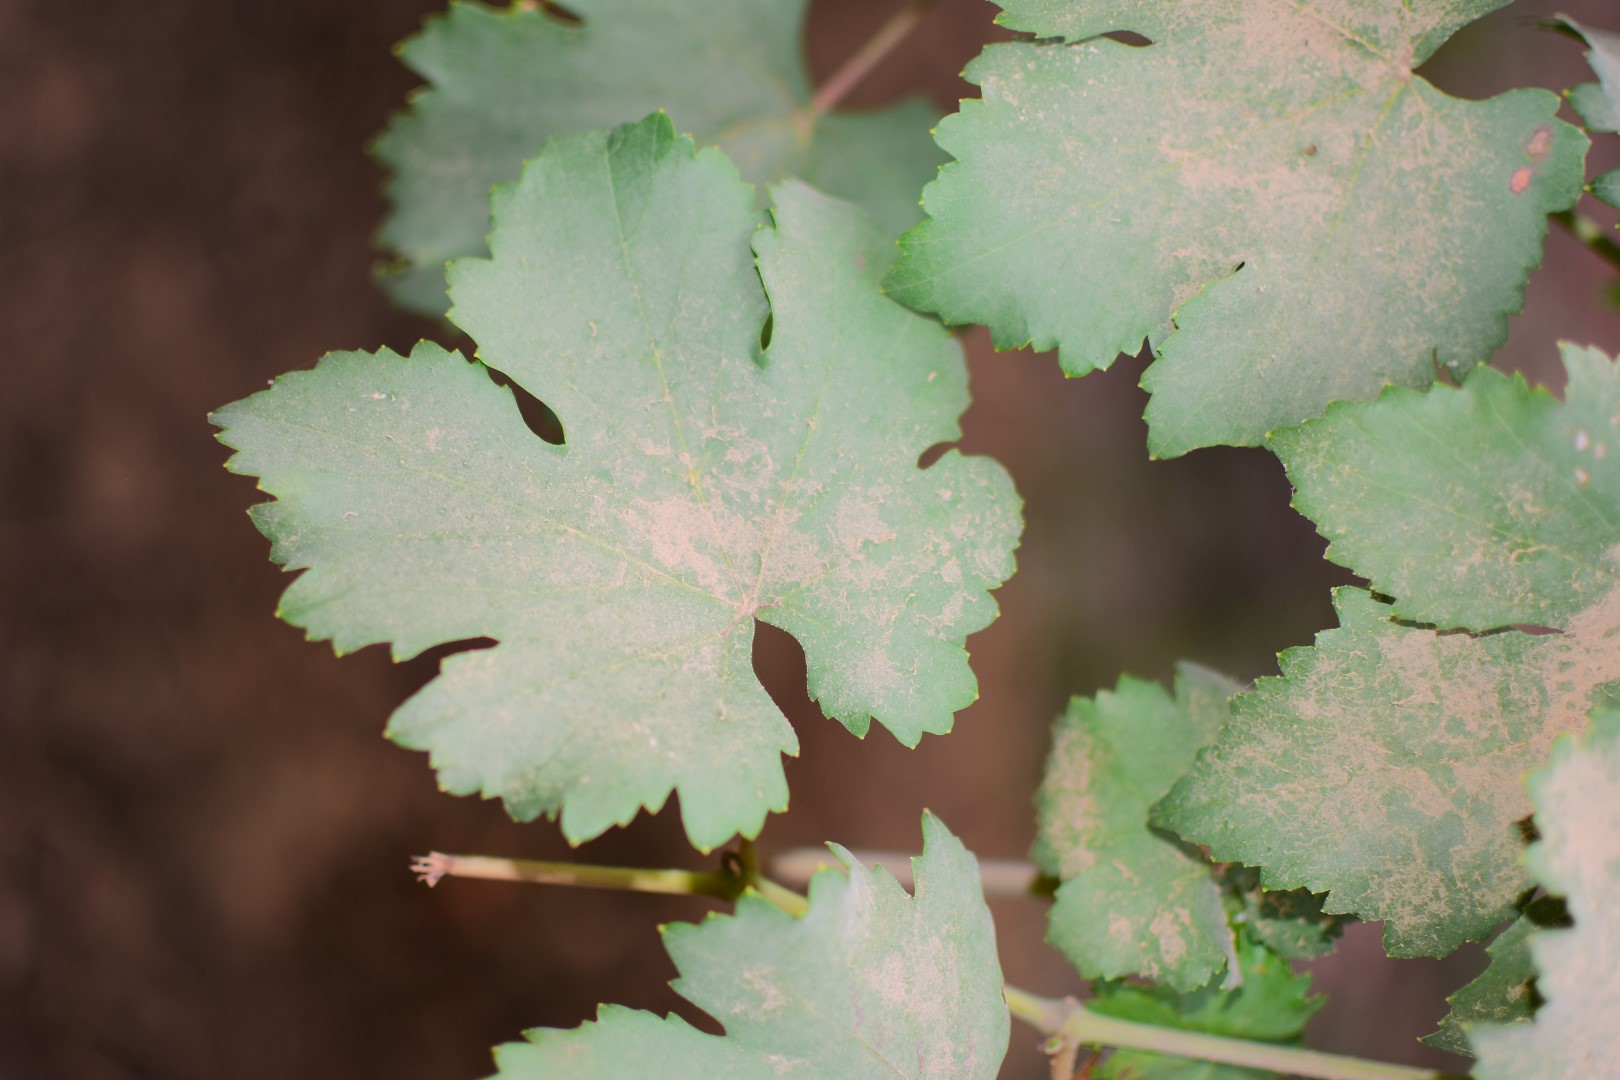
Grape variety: Kamali